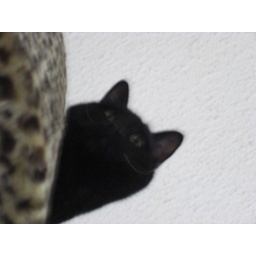
Freya on high upon the cat tree